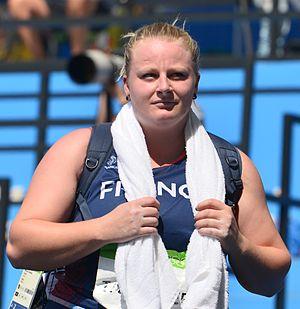
Alexandra Tavernier juste après la finale du lancer du marteau aux JO de Rio 2016
Le record de France senior du lancer du marteau est détenu chez les hommes par Gilles Dupray avec 82,38 m, établi le 21 juin 2000 à Chelles. Chez les femmes, le record national appartient à Alexandra Tavernier, créditée de 74,78 m le 12 août 2018 à Berlin.
Alexandra Tavernier est une athlète française, spécialisée dans le lancer du marteau. Médaillée de bronze aux Mondiaux de Pékin en 2015 et médaillée d'argent aux championnats d'Europe de Berlin en 2018, elle est depuis 2018 l'actuelle détentrice du record de France avec 74,94 m.